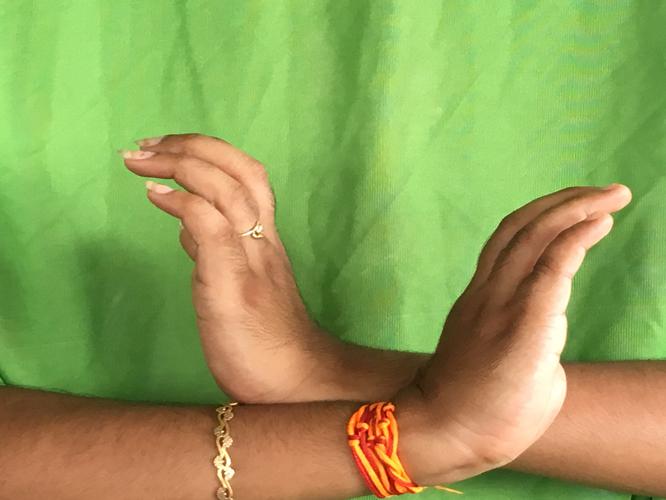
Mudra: Nagabandha
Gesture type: double_hand